CJ Egan-Riley

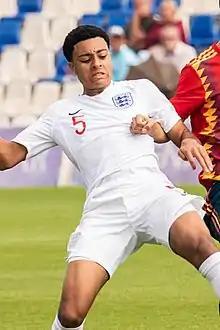
Egan-Riley playing for England U17 in 2019.

On 1 July 2022, Burnley announced they had signed Egan-Riley on a permanent transfer from Manchester City. On 23 August 2022, he made his debut for the club, starting in a 1–0 win against Shrewsbury Town in the EFL Cup.